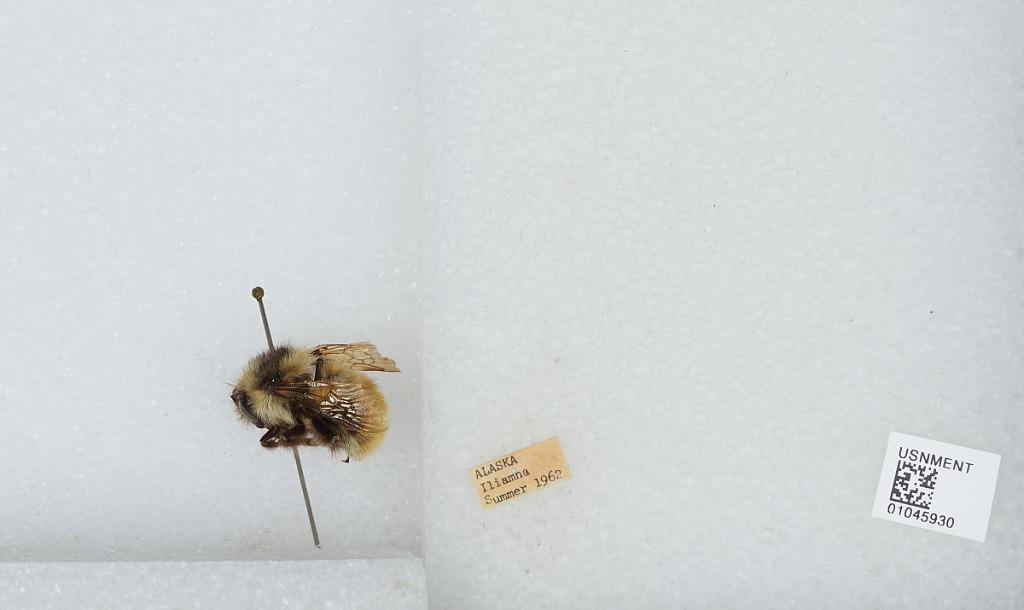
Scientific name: Bombus sp.
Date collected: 1962--
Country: United States
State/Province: Alaska
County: Lake and Peninsula
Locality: Iliamna
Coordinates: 59.765, -154.84